Adam & Steve

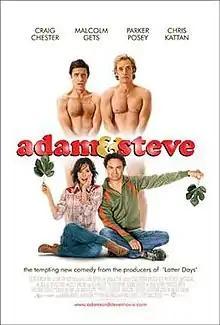
Film poster

Adam & Steve is a 2005 American romantic comedy film directed by and starring Craig Chester, who also wrote the screenplay. It deals with the lives of two gay men, played by Craig Chester and Malcolm Gets. The film had its UK premiere on November 19, 2005, at the Cardiff Film Festival, but was not on general release in the UK.